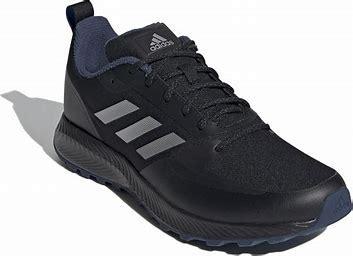
Brand: Adidas
Model: Runfalcon 2